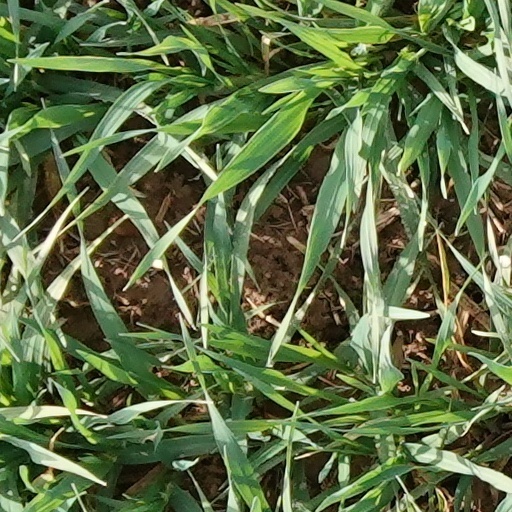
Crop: wheat